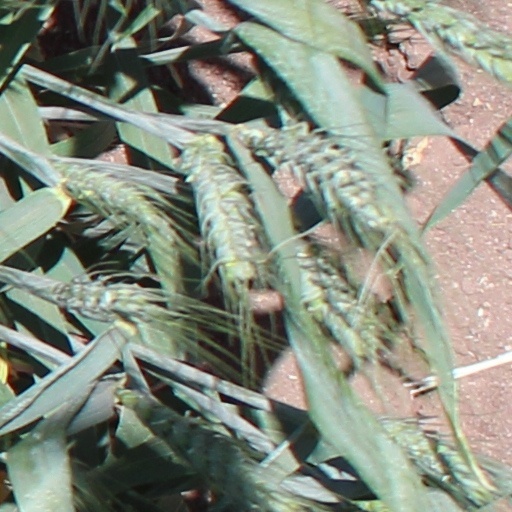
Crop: wheat